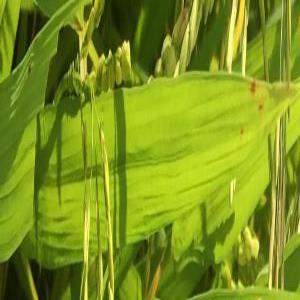
Disease: Brownspot